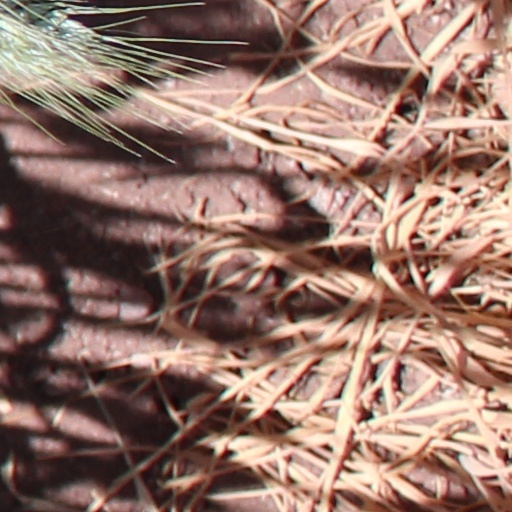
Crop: wheat